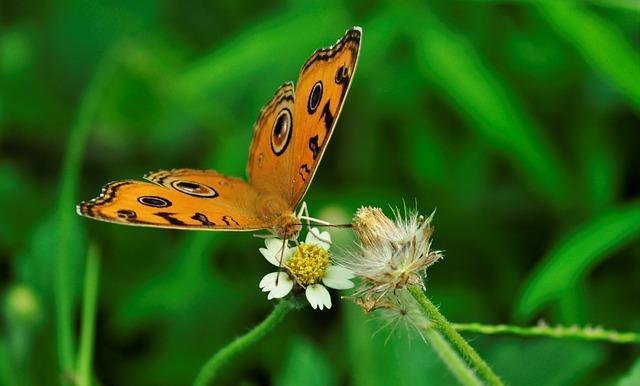
butterfly